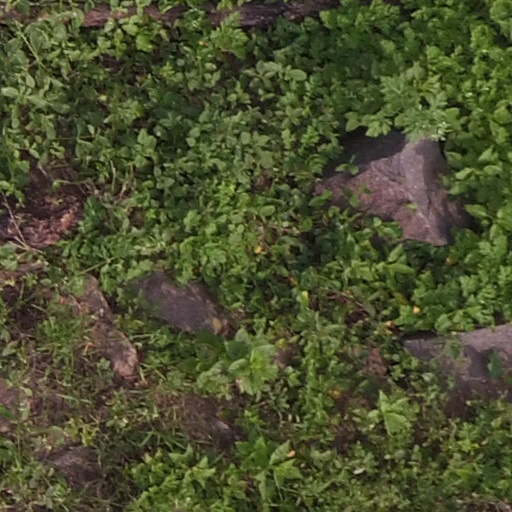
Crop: maize; corn